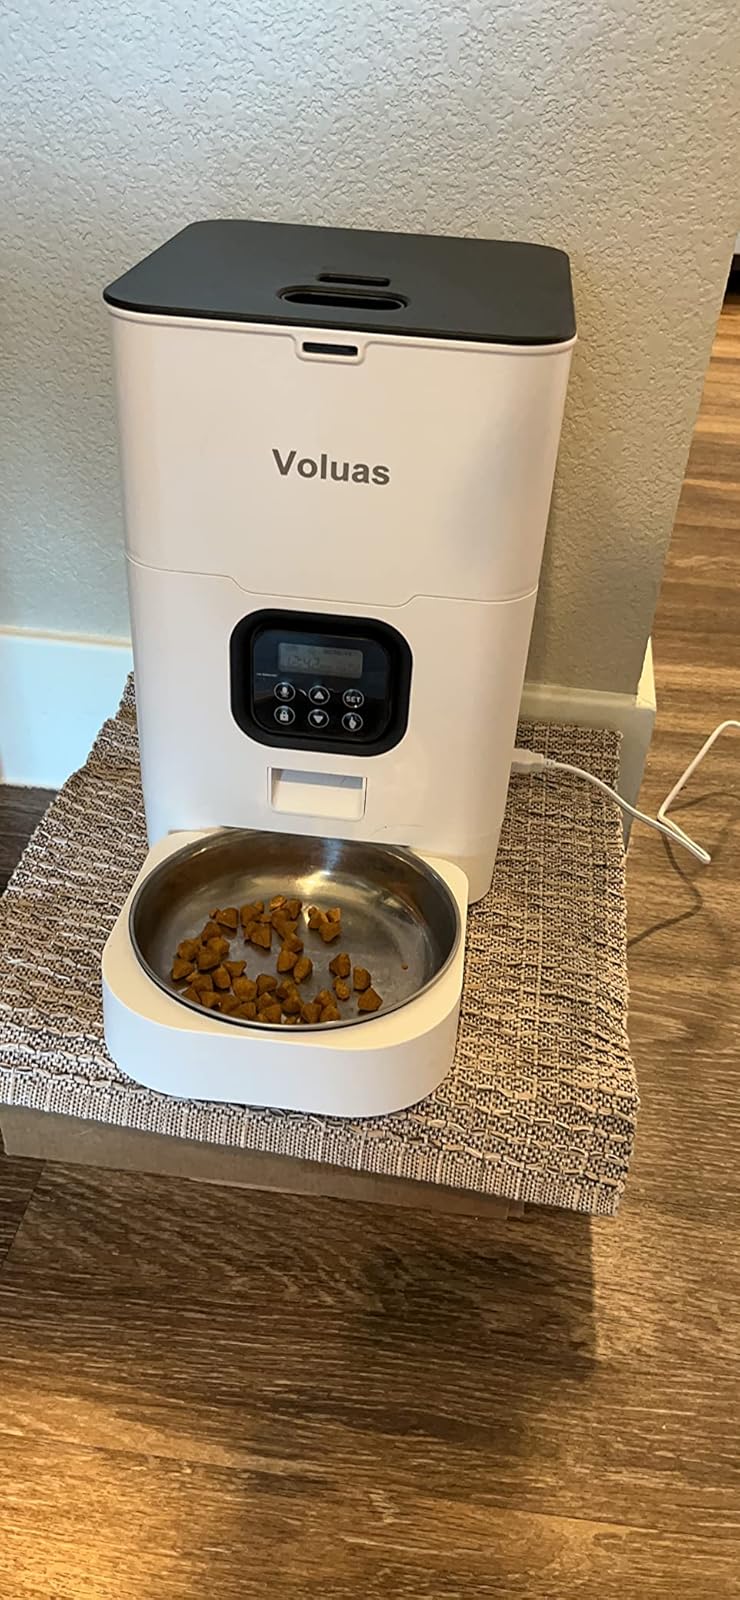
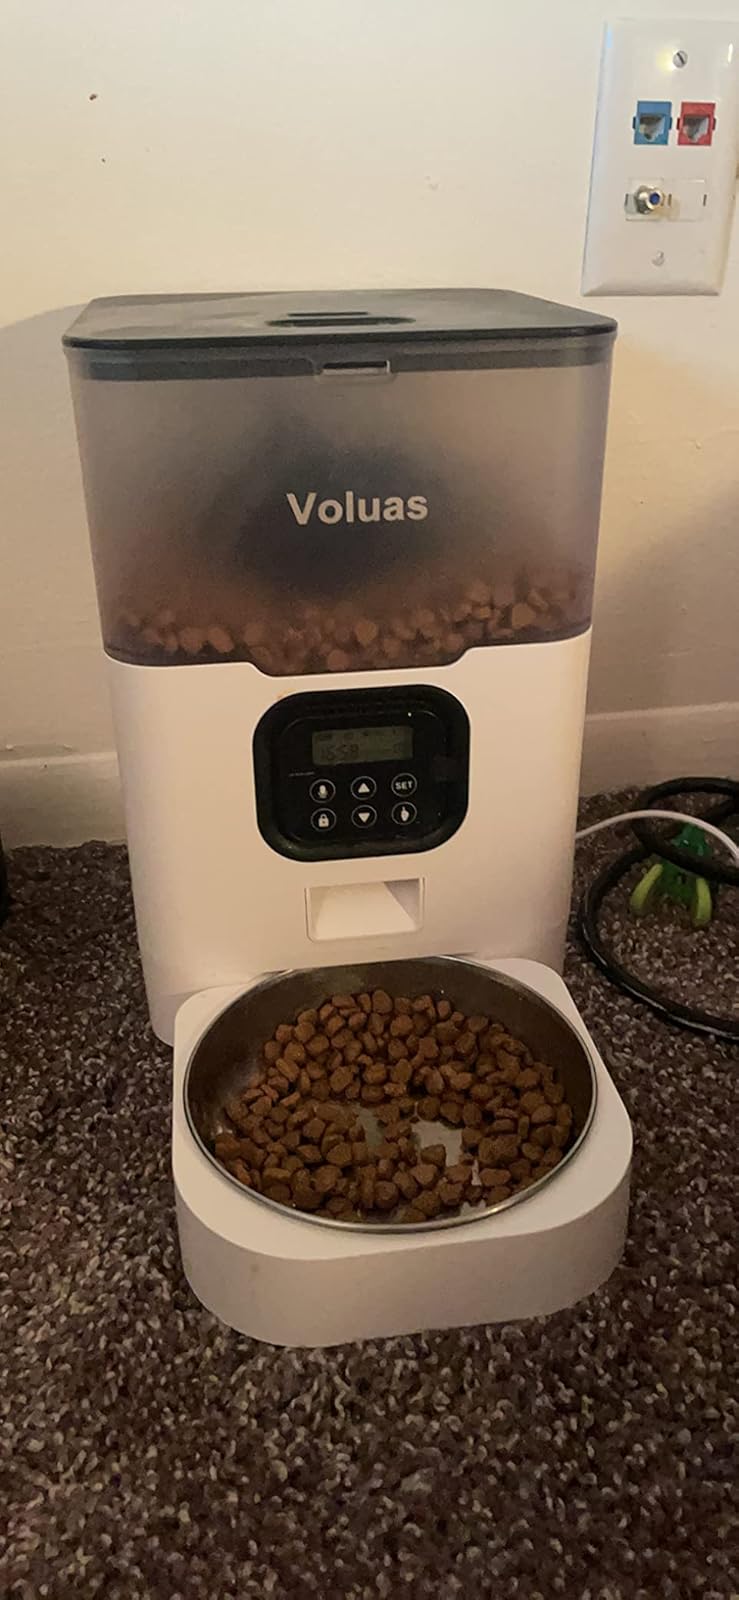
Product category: items_feeder
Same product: no